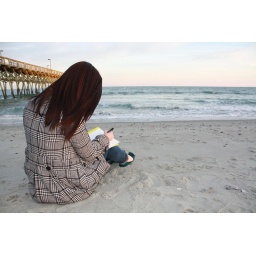
A girl sat in the sand and wrote a letter. Which she put in a bottle sealed with a cork...